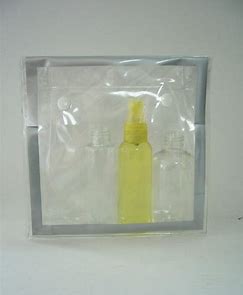
Label: plastic